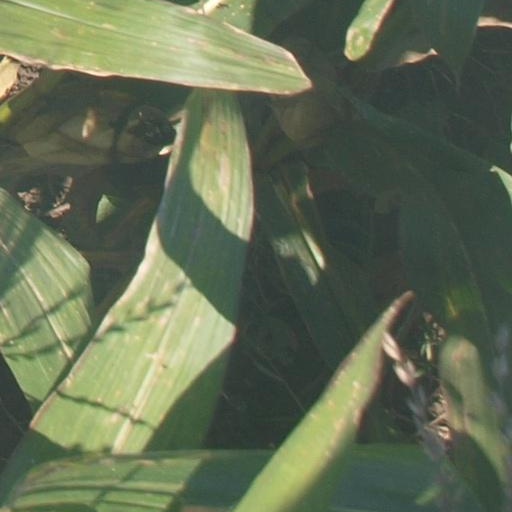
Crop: maize; corn